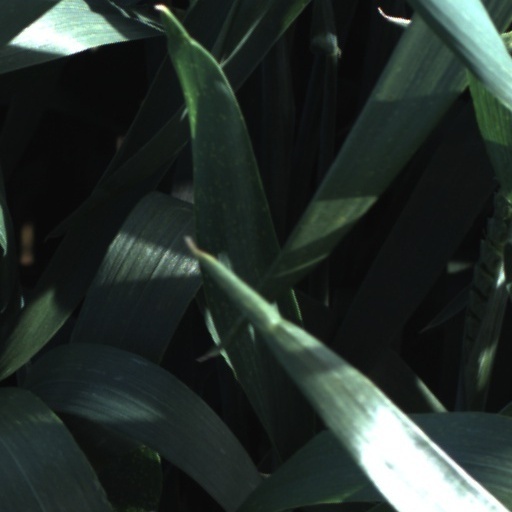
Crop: wheat